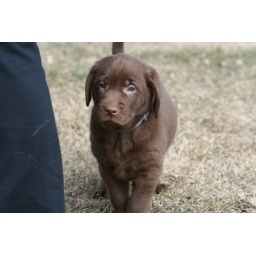
Too cute standing all by himself.